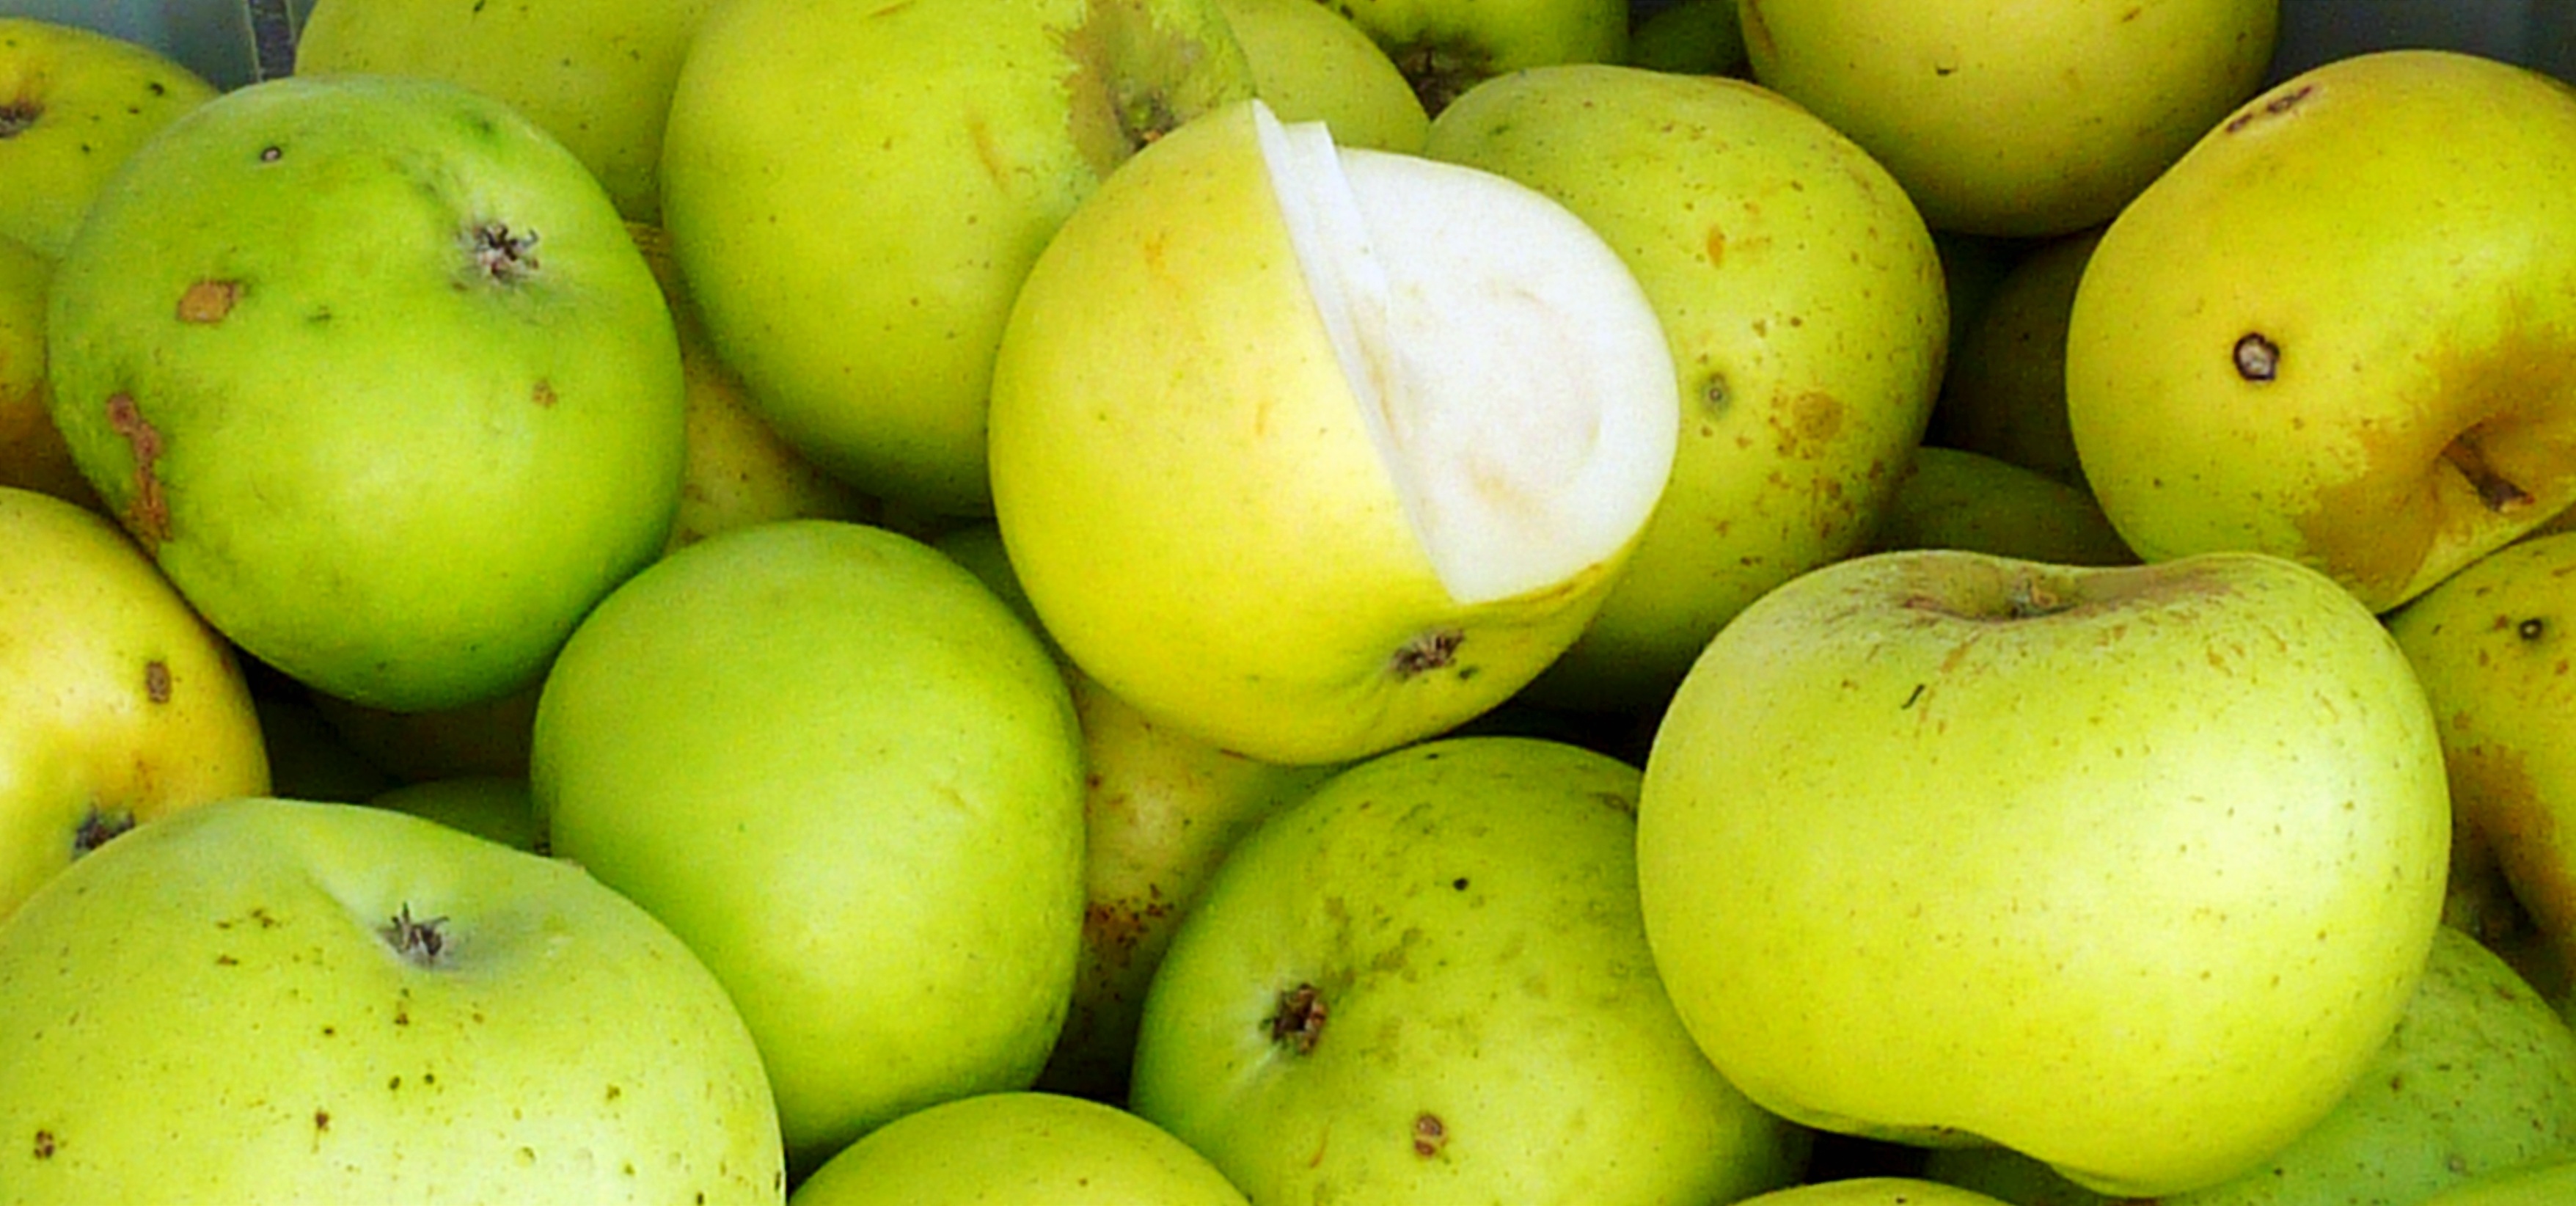
apple, landscape, nature, light, plant, sun, fruit, summer, food, red, harvest, produce, shadow, pear, healthy, trees, leaves, fruits, liqueur, vitamins, apple tree, flowering plant, rose family, boskop, red copic, granny smith, land plant, manzana verde